Dallis Flowers

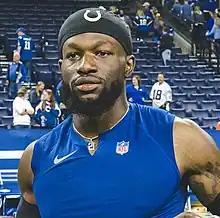
Flowers with the Indianapolis Colts in 2022

Dallis Flowers (born June 4, 1997) is an American professional football cornerback and kickoff returner for the San Francisco 49ers of the National Football League (NFL). He played college football for the Grand View Vikings and Pittsburg State Gorillas.